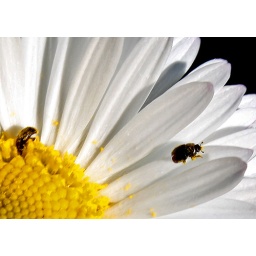
same as previous, cropped with obvious lack of quality.first signs of spring.Coming out of a yellow party in a daisy.